Inhale Exhale

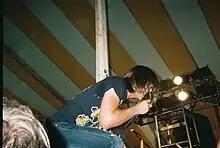
Inhale Exhale at Cornerstone Festival 2007

Before going into the studio in 2007 to record their second album "I Swear...", the band chose Chris Carroll as their new permanent drummer. Jeremy Gifford replaced Brian Pittman on bass throughout the rest of the year, performing live and recording with the band, before leaving in 2008 and joining the band Lovedrug. A new bass player was never officially announced, but Greg Smith was eventually confirmed as bassist. On June 10, 2008 the band released their second album, "I Swear..." for Solid State Records with the lead single "It's Myself vs Being A Man", which was their most downloaded single, and was featured on MTV, Fuse, DirecTV, MTV2 and many other outlets. They were featured in "Alternative Press", "Revolver", "Decibel", "Outburn", and "Kerrang!". In support of the album, they toured with such artists as Haste the Day, Emarosa, Dead and Divine, the Showdown, War of Ages, Becoming the Archetype, A Plea for Purging, Sky Eats Airplane and more.